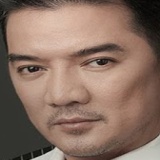
ca sĩ Đàm Vĩnh Hưng